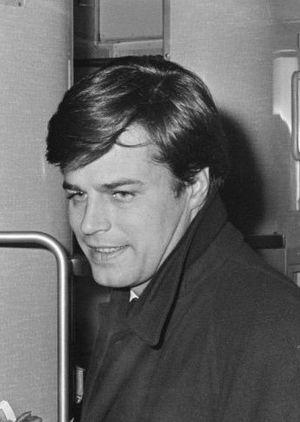
Jean Sorel à la gare centrale d'Amsterdam le 25 janvier 1966
Jean Sorel est un acteur français né le 25 septembre 1934 à Marseille.